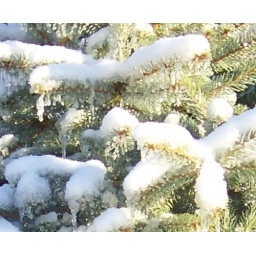
This is a pine tree in the snow if you look close you see each needle is incased in ice.